Get Scared

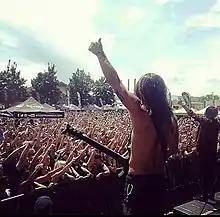
Get Scared performing at the Warped Tour in Utah, 2014

Get Scared is an American post-hardcore band from Layton, Utah, formed in 2008. After their formation they released their first EP "Cheap Tricks and Theatrics" in 2009. A self-titled EP followed several months later in 2010. The band's debut studio album, "Best Kind of Mess", was released in July 2011. Following Nicholas Matthews' first departure to join Blacklisted Me, the band released "Cheap Tricks and Theatrics B-Sides" in December 2011 without any previous announcements. Matthews was replaced by Joel Faviere near the end of 2011. The band's third EP and first with Faviere, "Built for Blame, Laced With Shame", was released in 2012; Faviere was kicked out a few months after the EP's release when Matthews rejoined the band. Following Matthews' comeback, the band signed with Fearless Records and released their second full-length album, "Everyone's Out to Get Me", in 2013. The band's third studio album, "Demons", was released in 2015, and marked a departure from the band's post-hardcore sound featured on "Built for Blame" and "Everyone's Out to Get Me" in favor of a more metalcore-like sound. Their fourth and final album, "The Dead Days", was released in 2019 amidst a hiatus; it was later stated by vocalist Nicholas Matthews that the band had broken up due to multiple issues between the band members. Though the band announced a reunion in 2022, plans initially seemed to fall through; however in 2025 they stated that they had been writing new music since then.